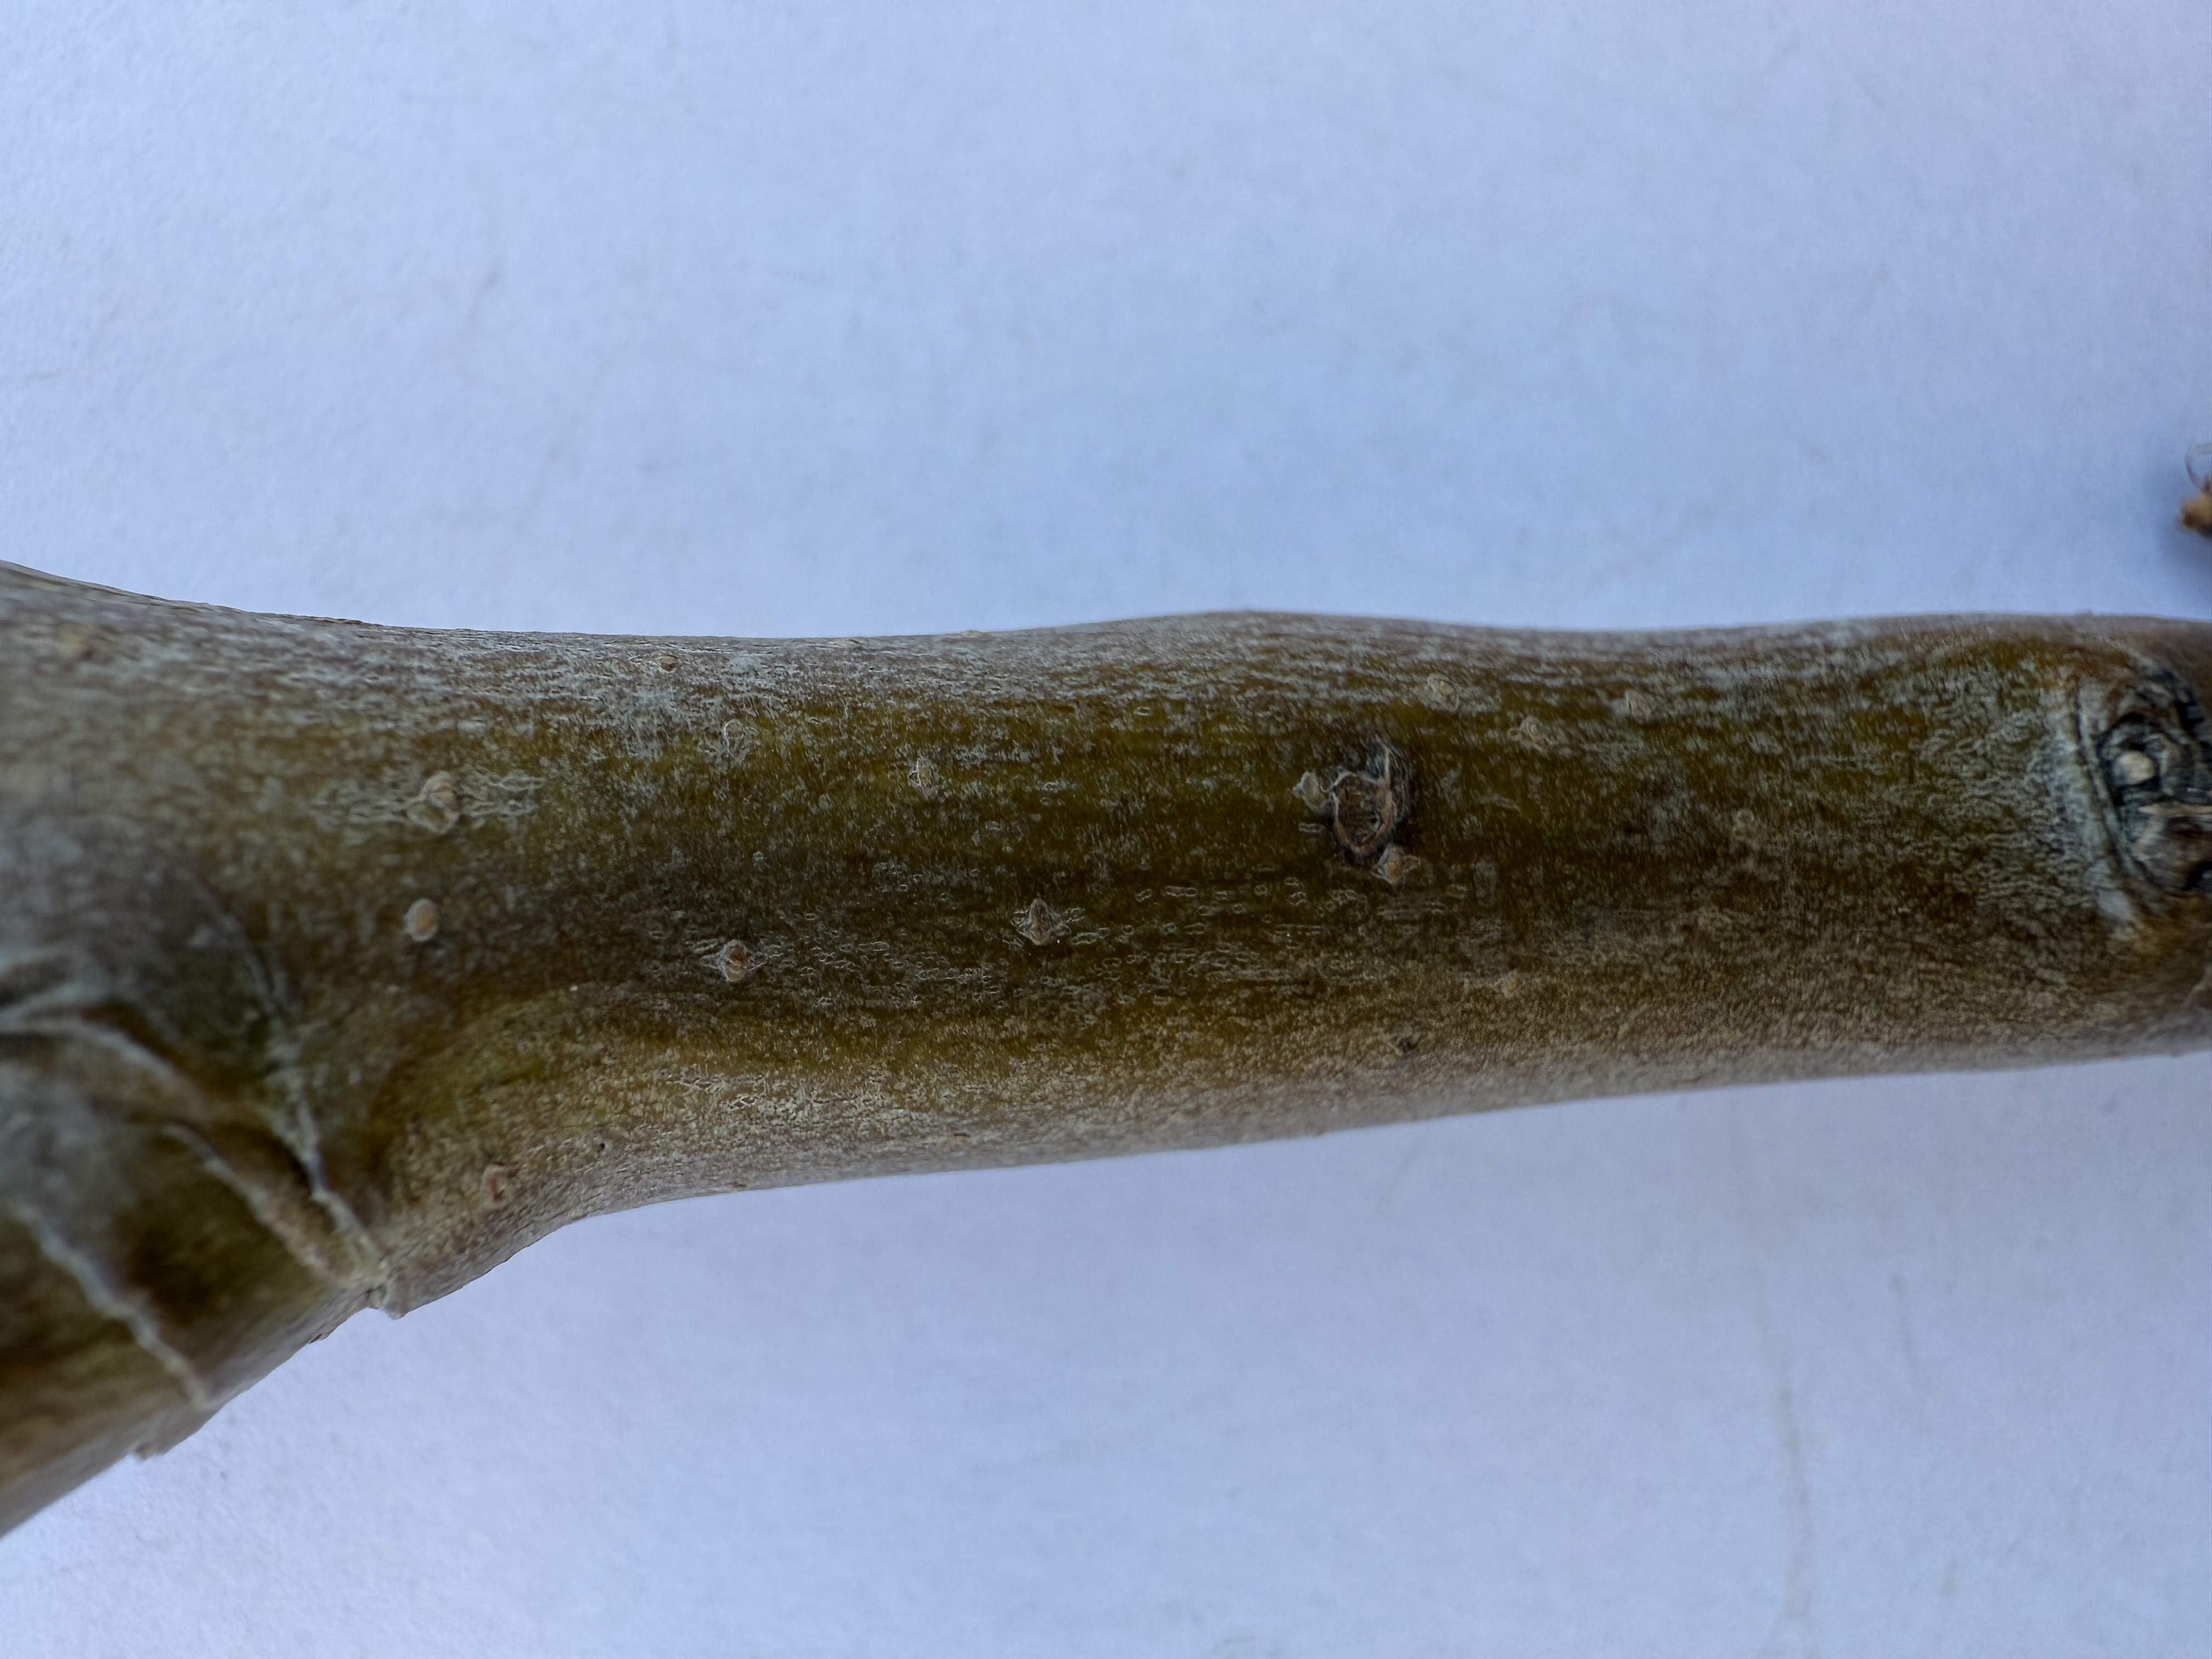
Variety: Fuji Apple